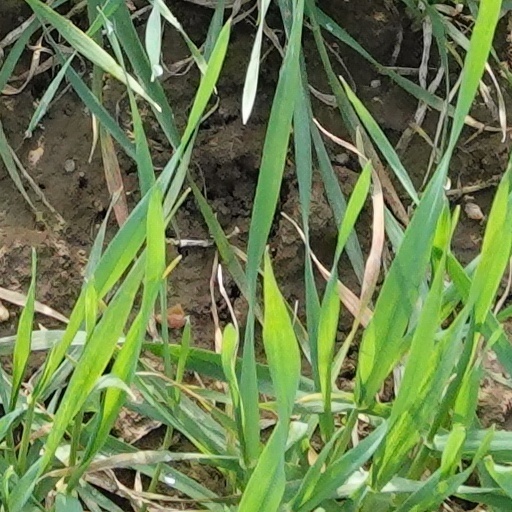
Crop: wheat